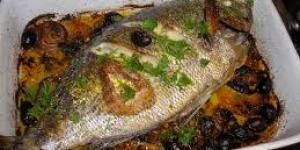
besugo asado